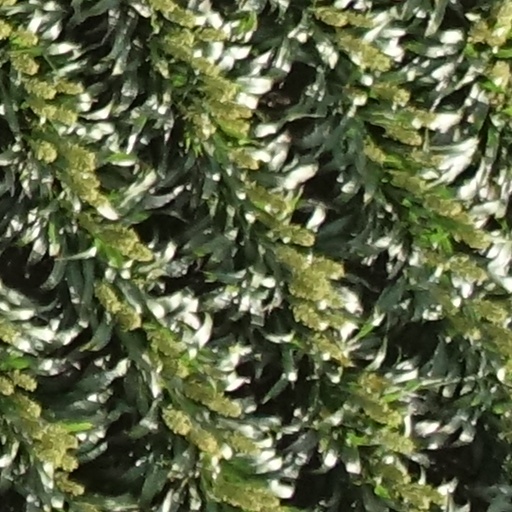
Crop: sorghum